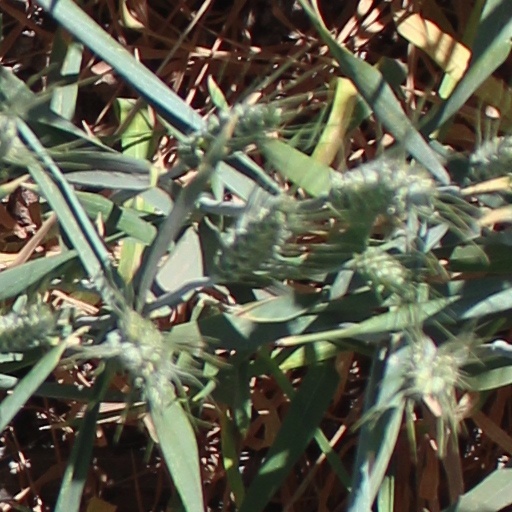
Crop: wheat